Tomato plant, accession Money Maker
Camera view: vertical (180 deg); turntable rotation: 30 degrees
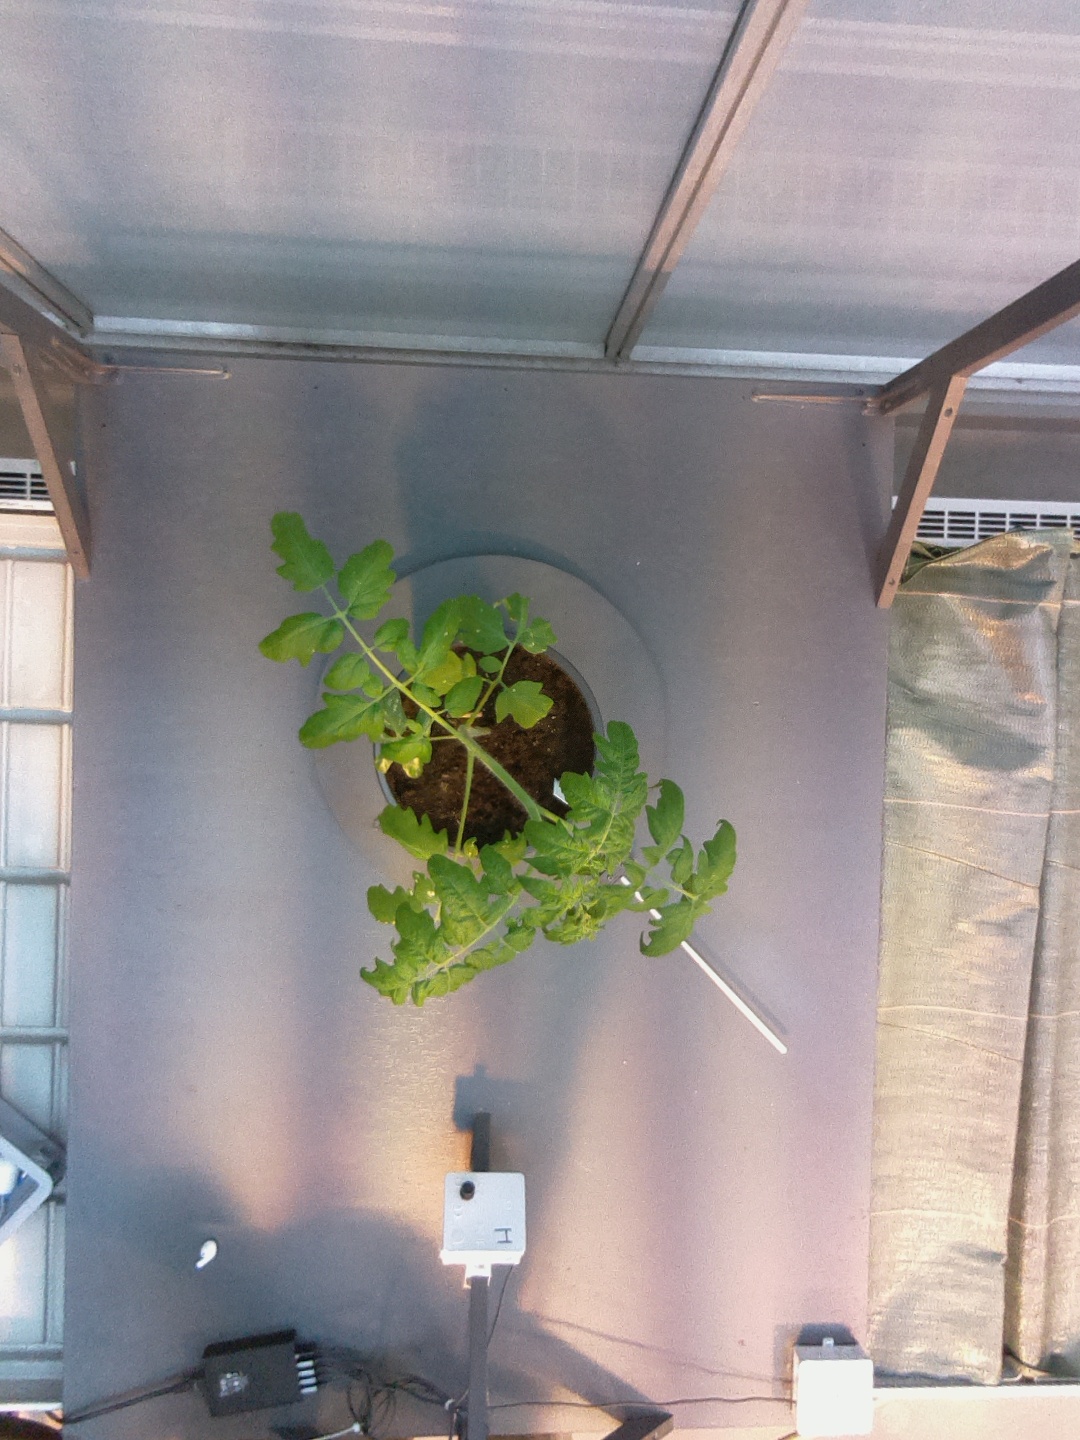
BBCH growth stage 14: 8 of true leaves visible